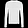
Label: Pullover